Brian Foster (BMX rider)

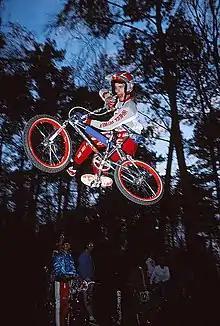
Can-Can X-Up on the Wheel Power team in 1987

Brian Keith Foster (born June 29, 1972) is an American professional bicycle motocross (BMX) rider whose prime competitive years were from 1992 to 2000. Had the nicknames "Blue Falcon", BF" and "Dirt" Brian Foster is one half of one of those sibling combinations that every so often that appear in BMX, usually brothers and along with his brother Alan they were the Mid School era's answer to Old School's *Brent & Brian Patterson and Eddy & Mike King. While neither gained as many titles in racing either collectively or individually as the Pattersons or the Kings (Brian was somewhat more successful in racing than Alan), they soon became respected pioneers and champions in the then new recognized BMX sub discipline of Dirt Jumping that began as an organized sport in 1989.